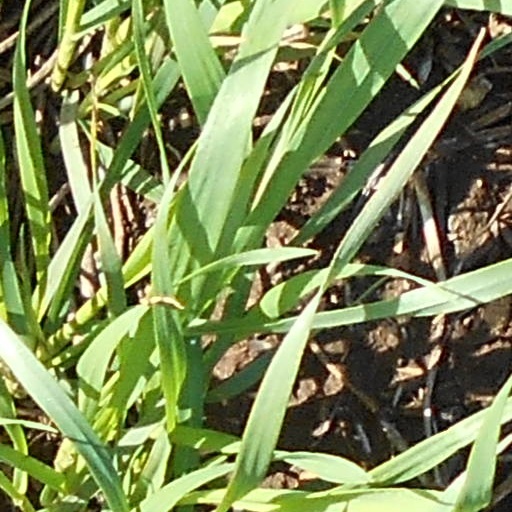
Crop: wheat